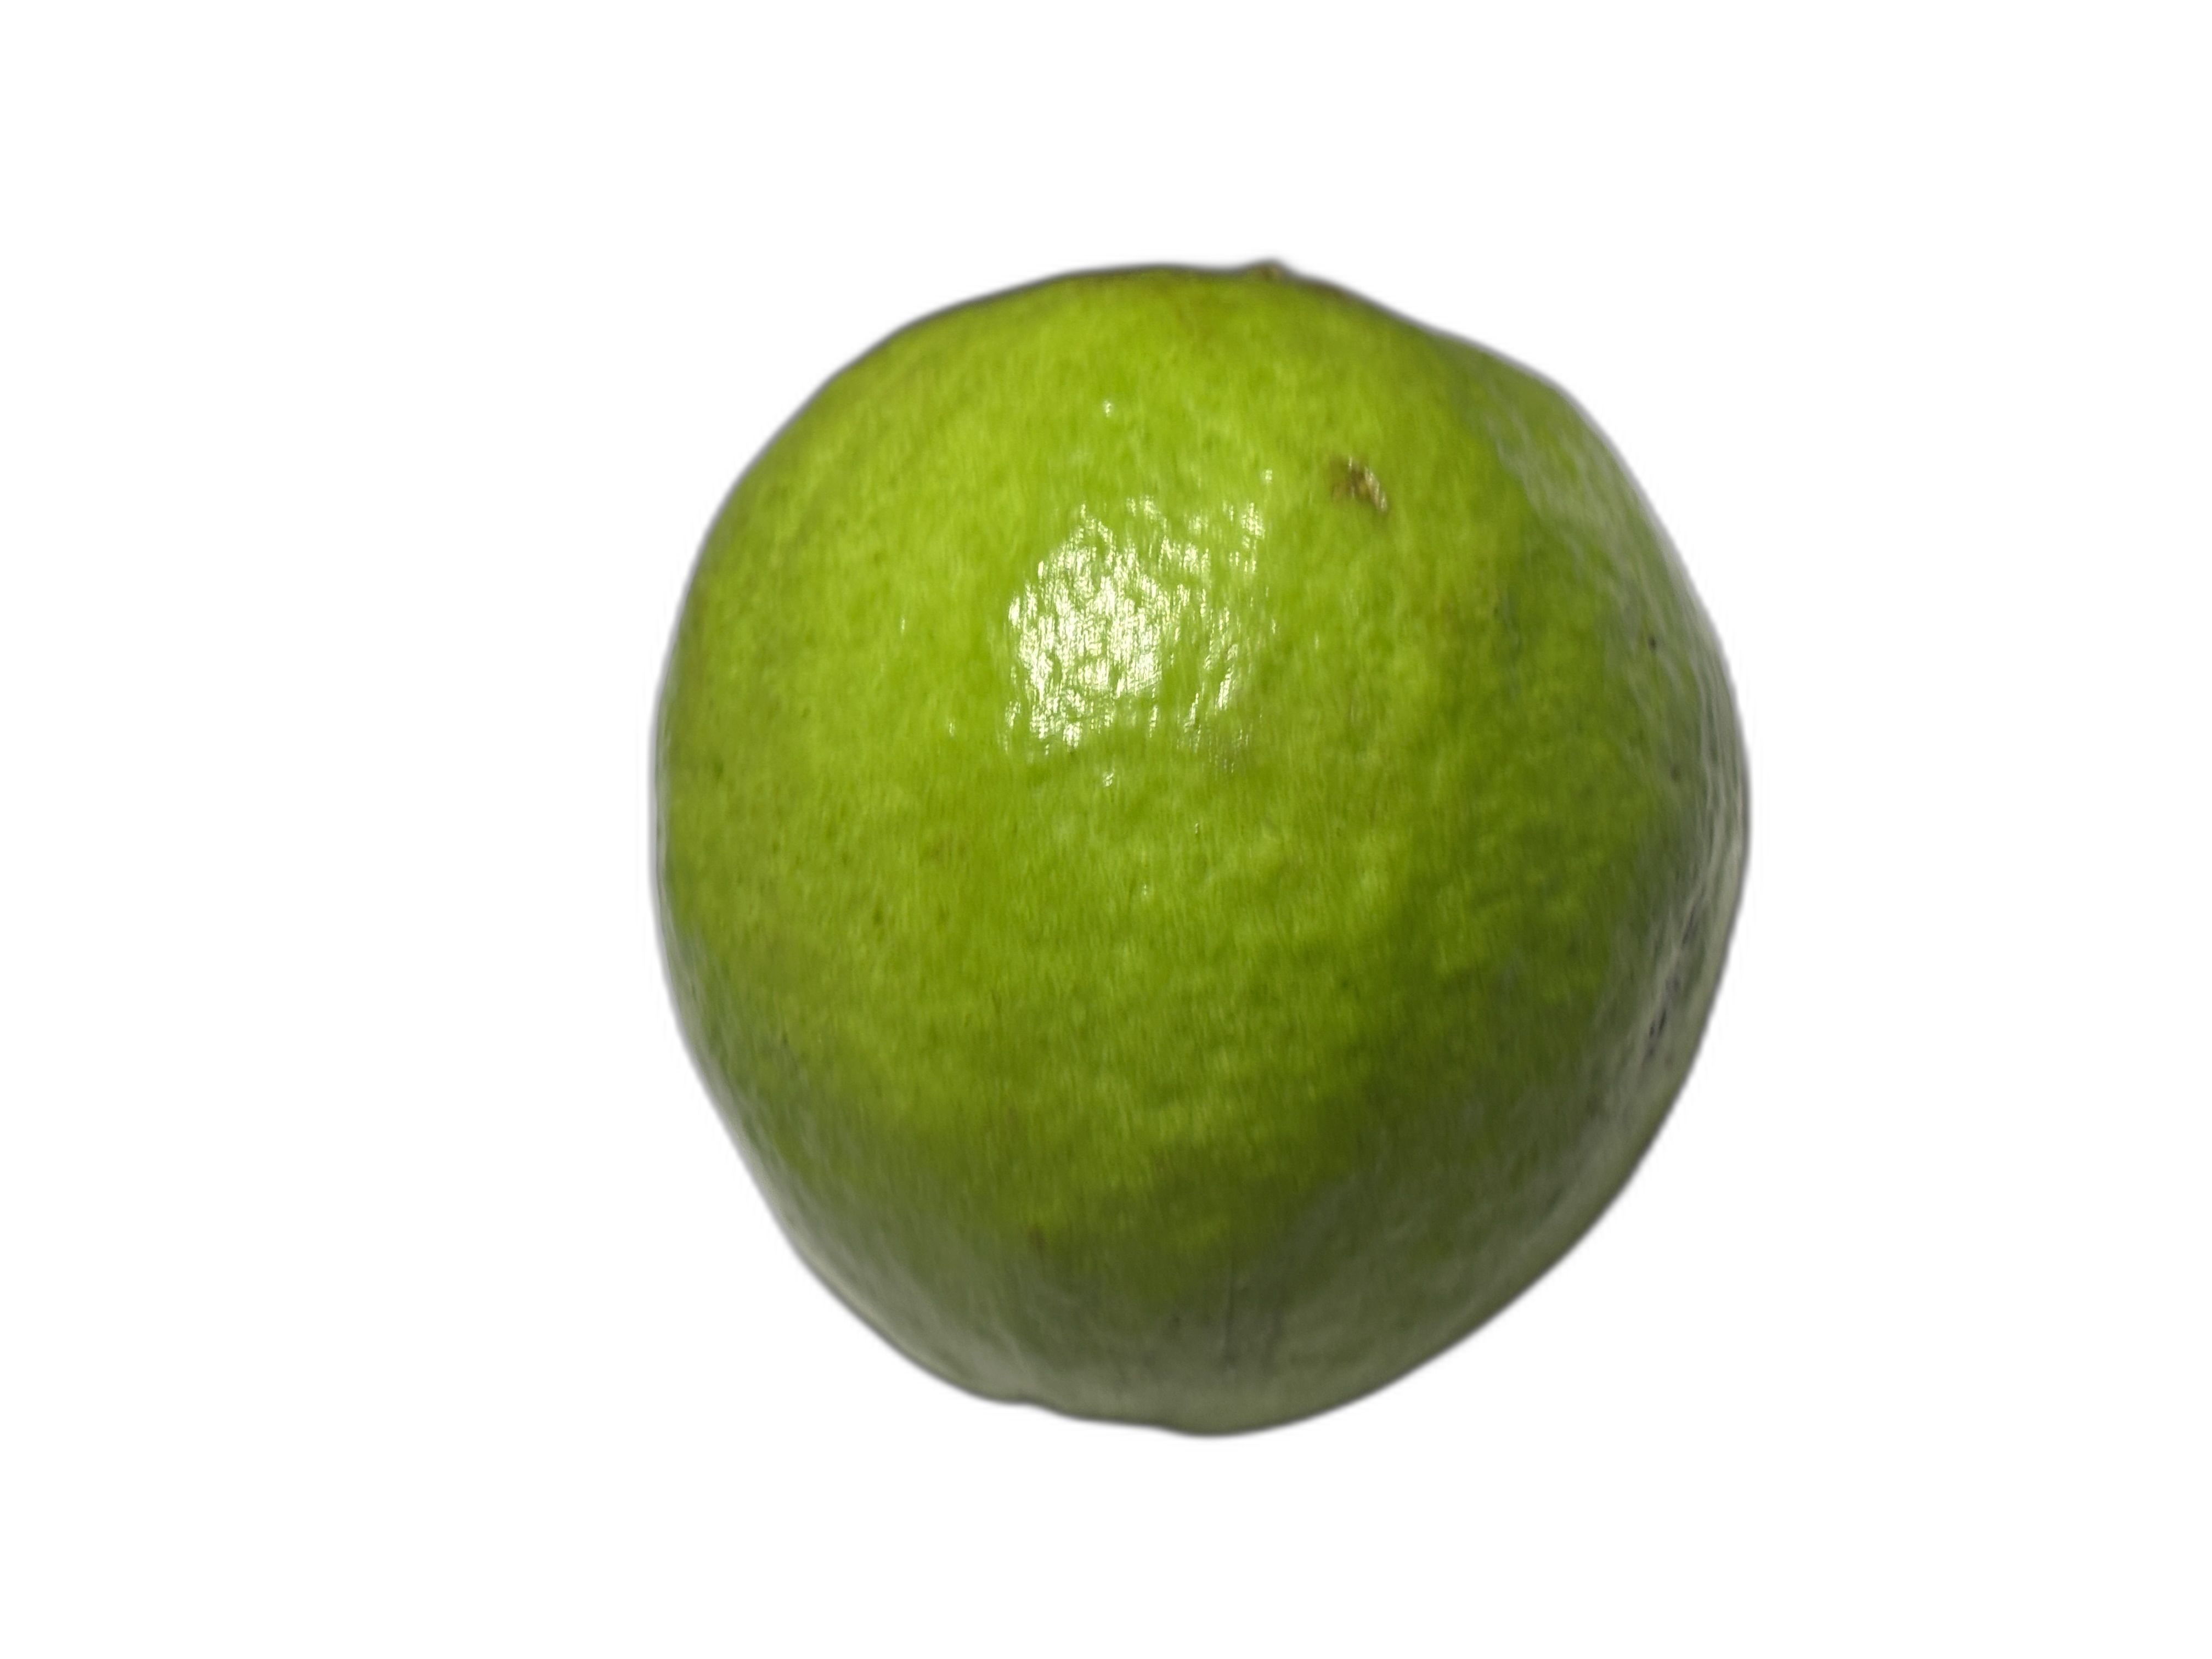
Plant part: fruit
Disease: Healthy